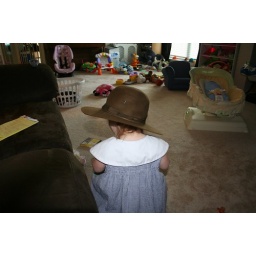
3 girls and Dad at home in the morning 2008-06-02 013